Joel Gascoyne

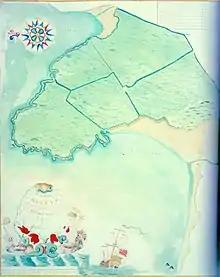
Kelsey Head and Holywell Bay, one of hundreds of unsigned maps in the Lanhydrock Atlas. 275 years later, telltale 'Gascoyne' features (see text) led to their correct attribution.

The Stowe Atlas is a survey of the Grenville properties. "Beautiful", it comprises 33 hand-drawn maps on vellum, bound in a black leather volume, tooled in gold. For a long time the Stowe Atlas was unknown to historians, but it reappeared in the 20th century and is now in Kresen Kernow the Cornish public archives.